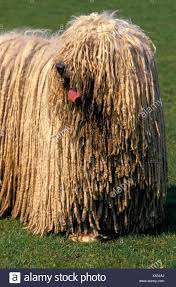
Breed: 318-n000115-komondor